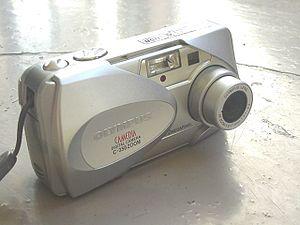
L'Olympus Camedia C-350 Zoom est un appareil photographique numérique de type compact fabriqué par la société japonais Olympus dans sa gamme Camedia.